Jeff Kelley

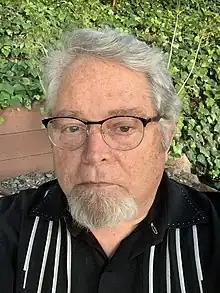

Jeff Kelley is an art critic, author, and curator. A practicing art critic since 1977, his reviews and essays about artists including Chinese conceptual artist Ai Weiwei have appeared in publications including Artforum, Art in America, and the Los Angeles Times.